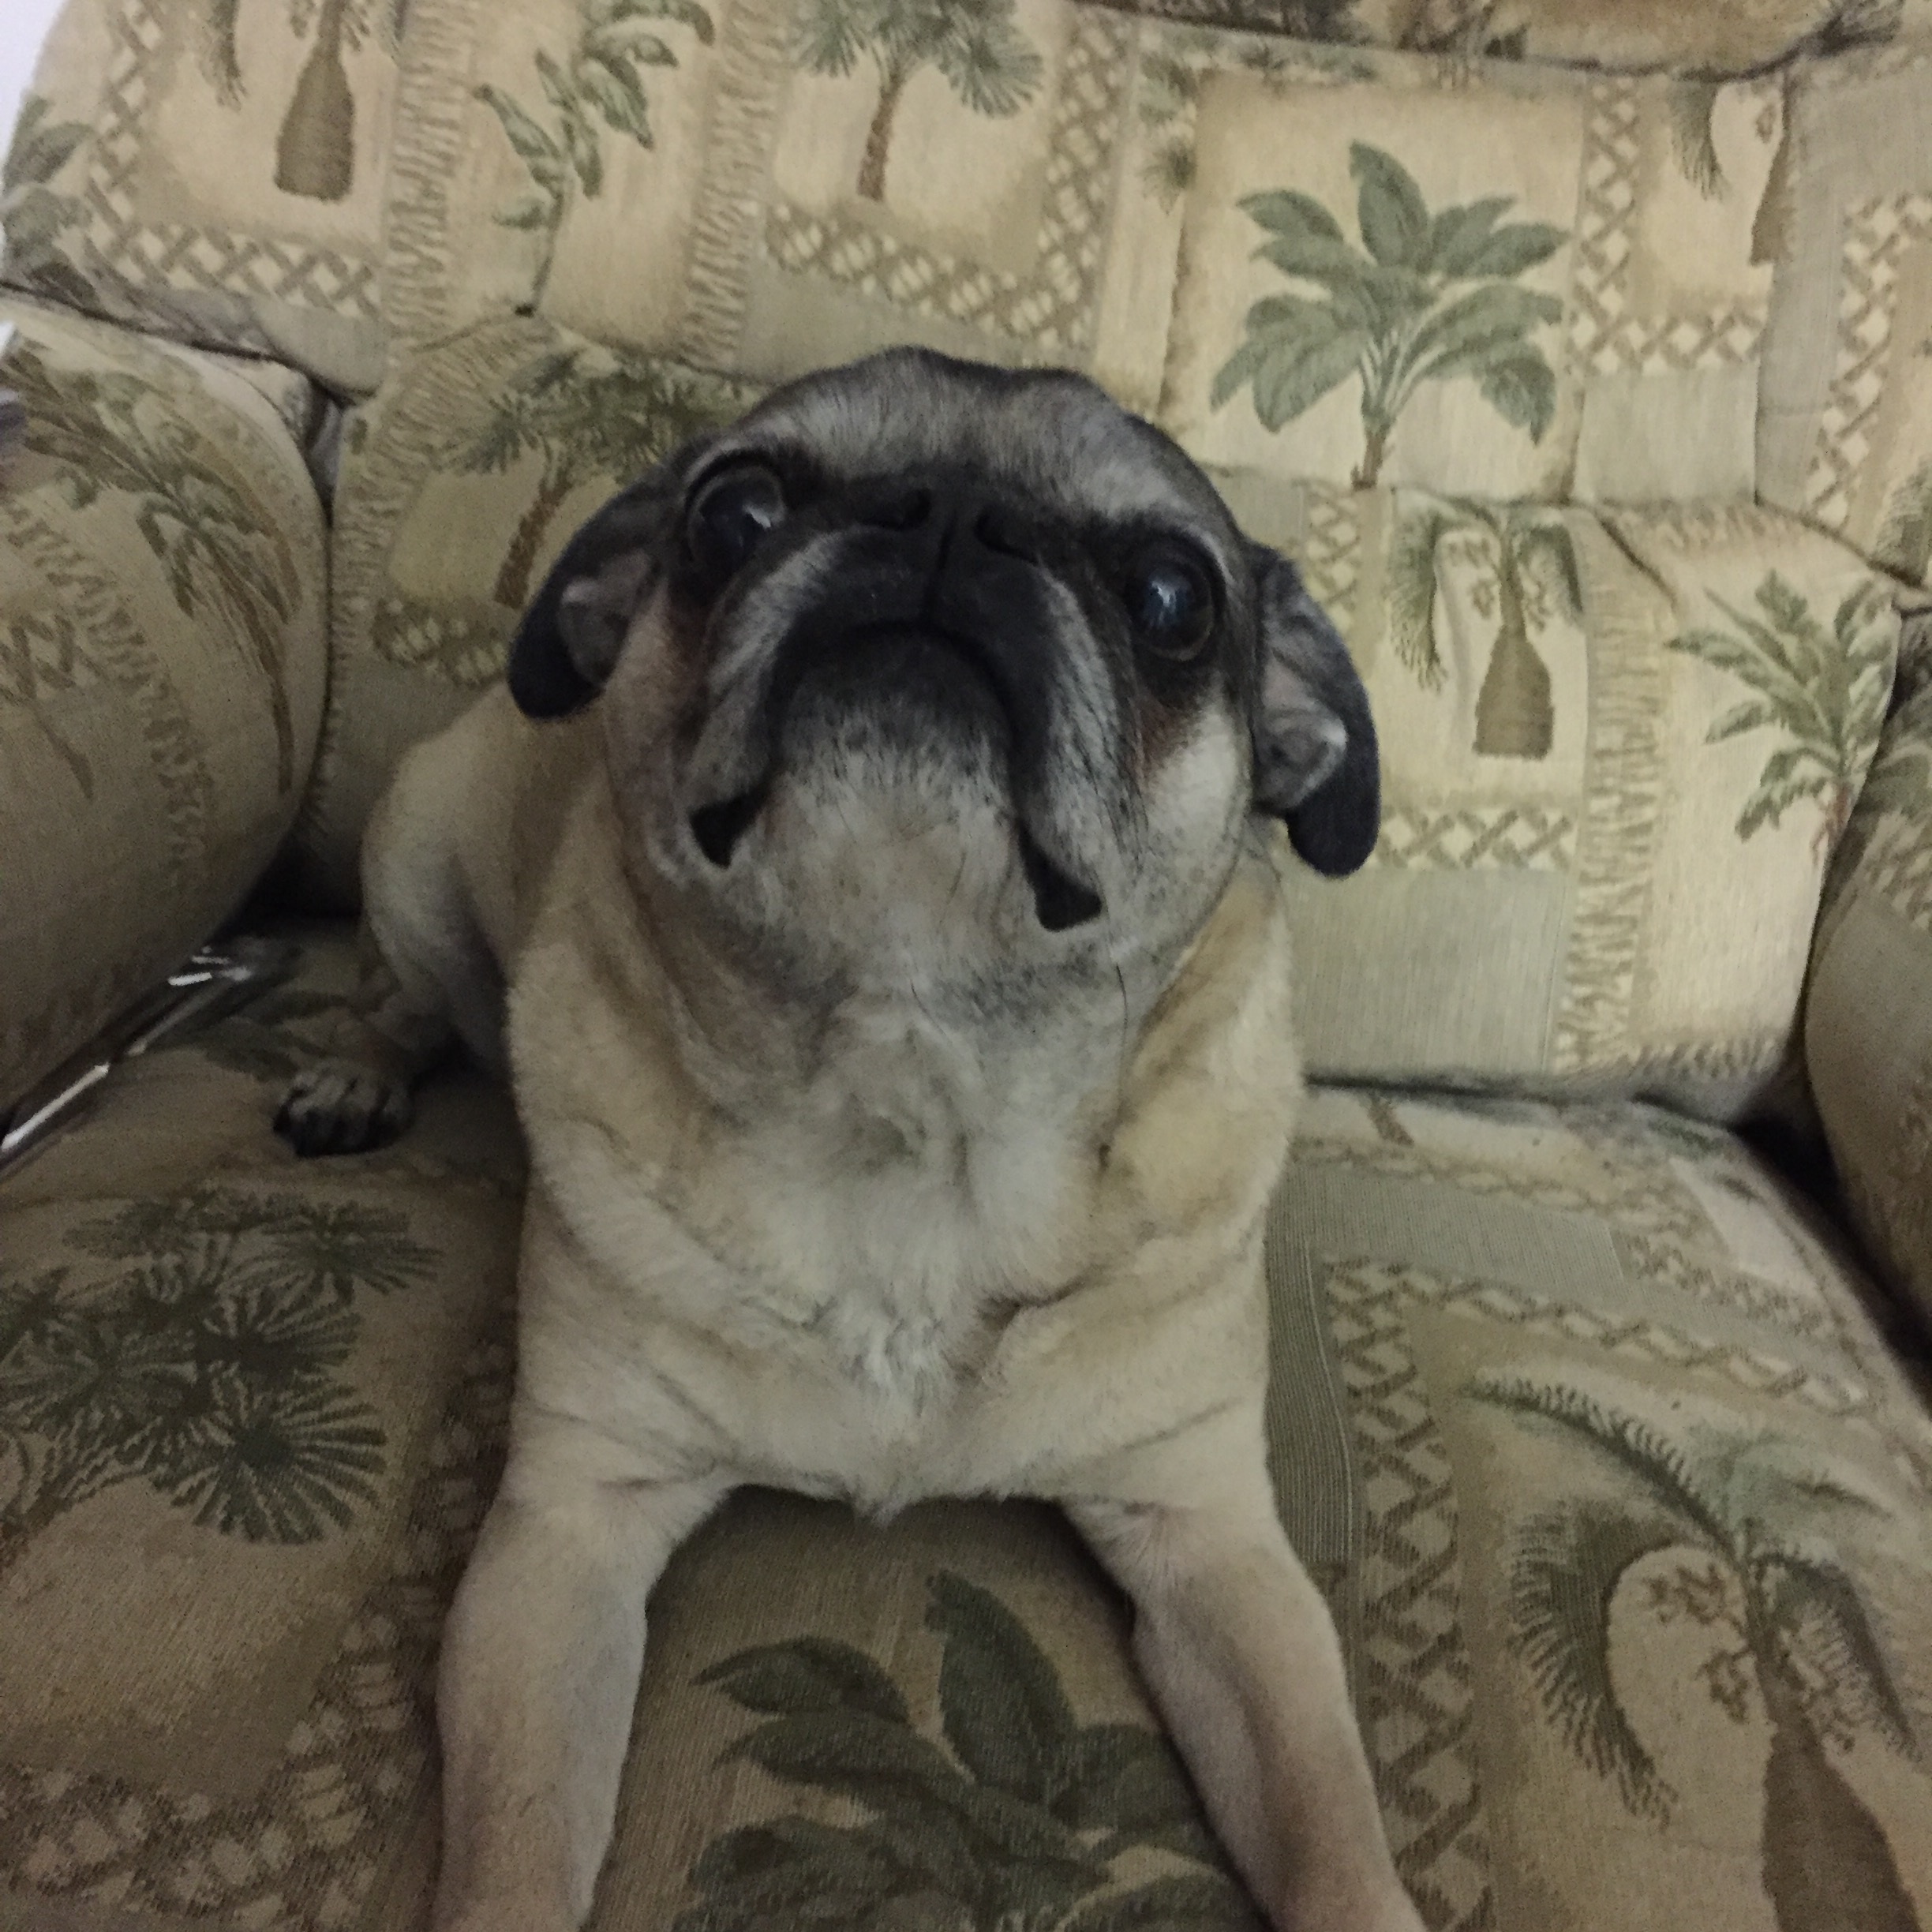
dog, mammal, pug, vertebrate, dog breed, dog like mammal, dog crossbreeds